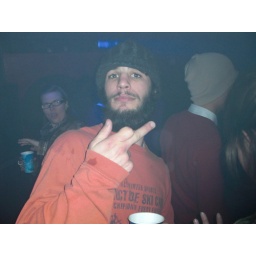
Frankie flying the bird while Jessie looks on in shock